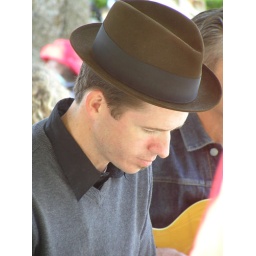
Musician in band performing at santa monica's farmers market on main street